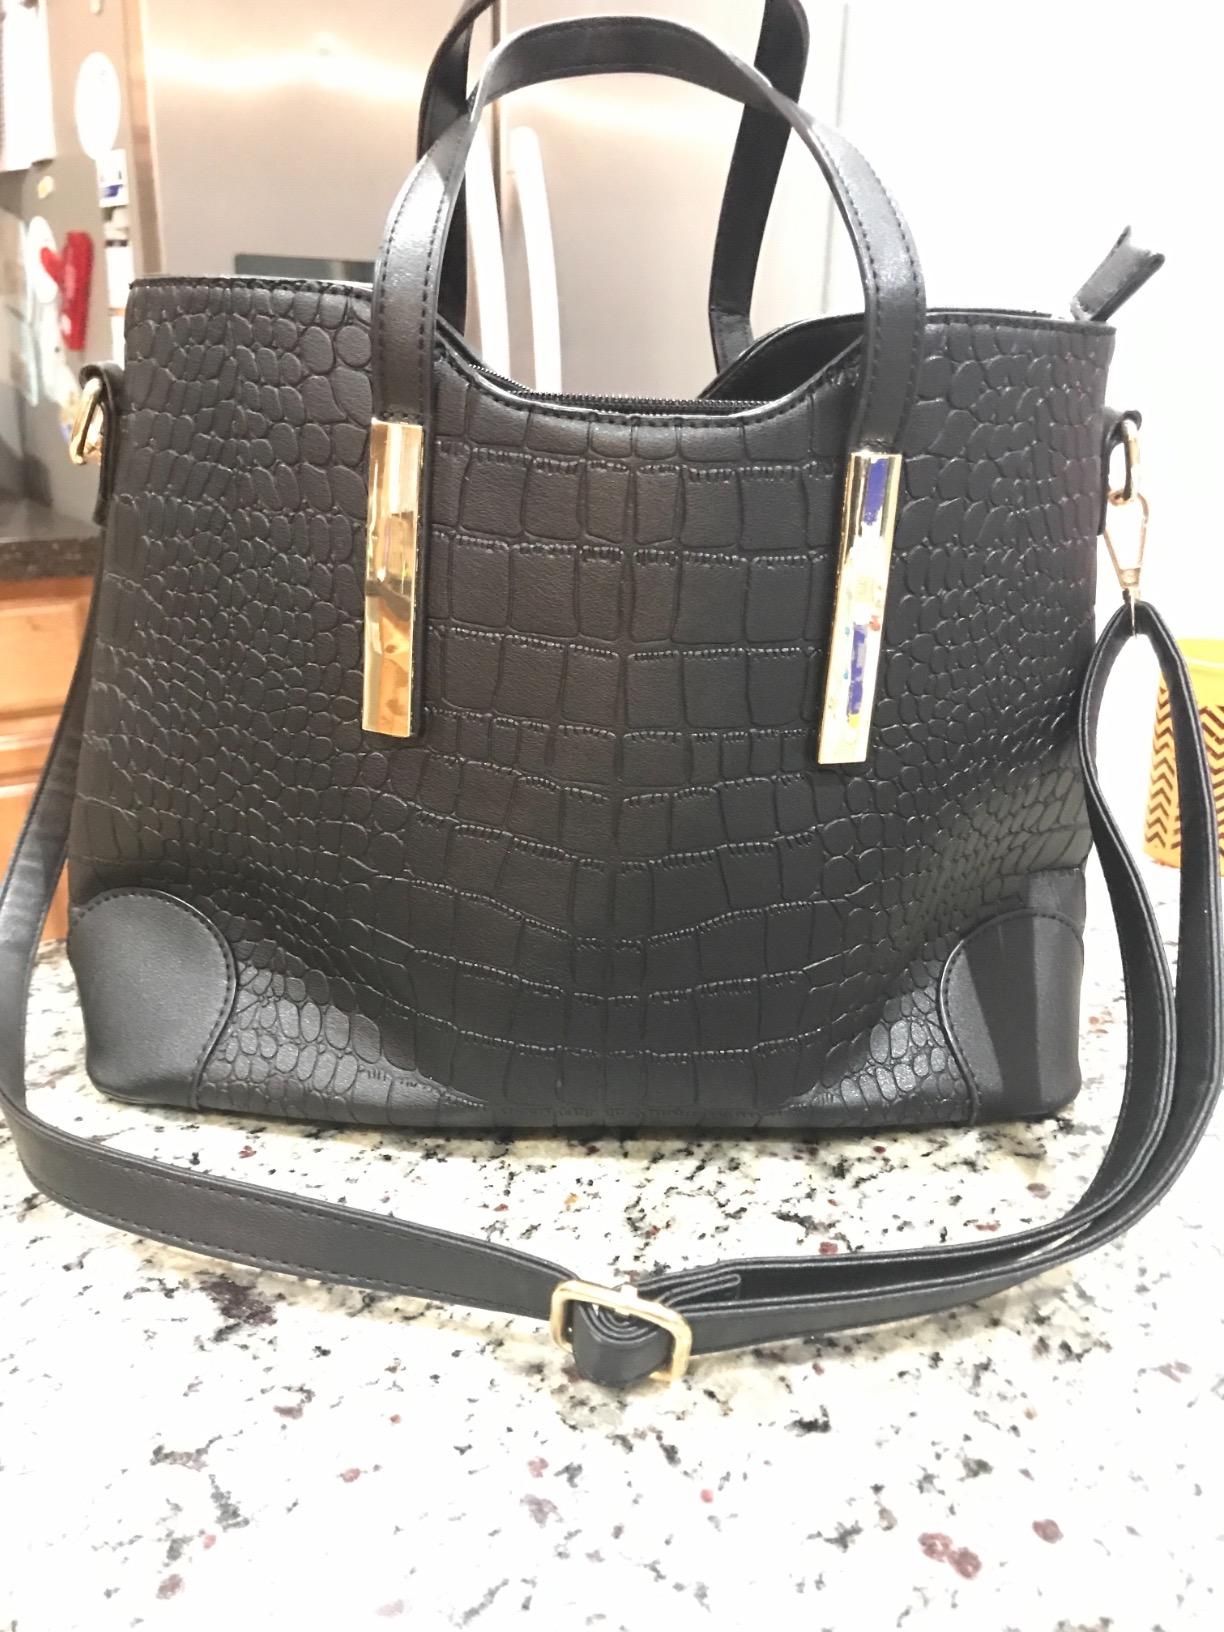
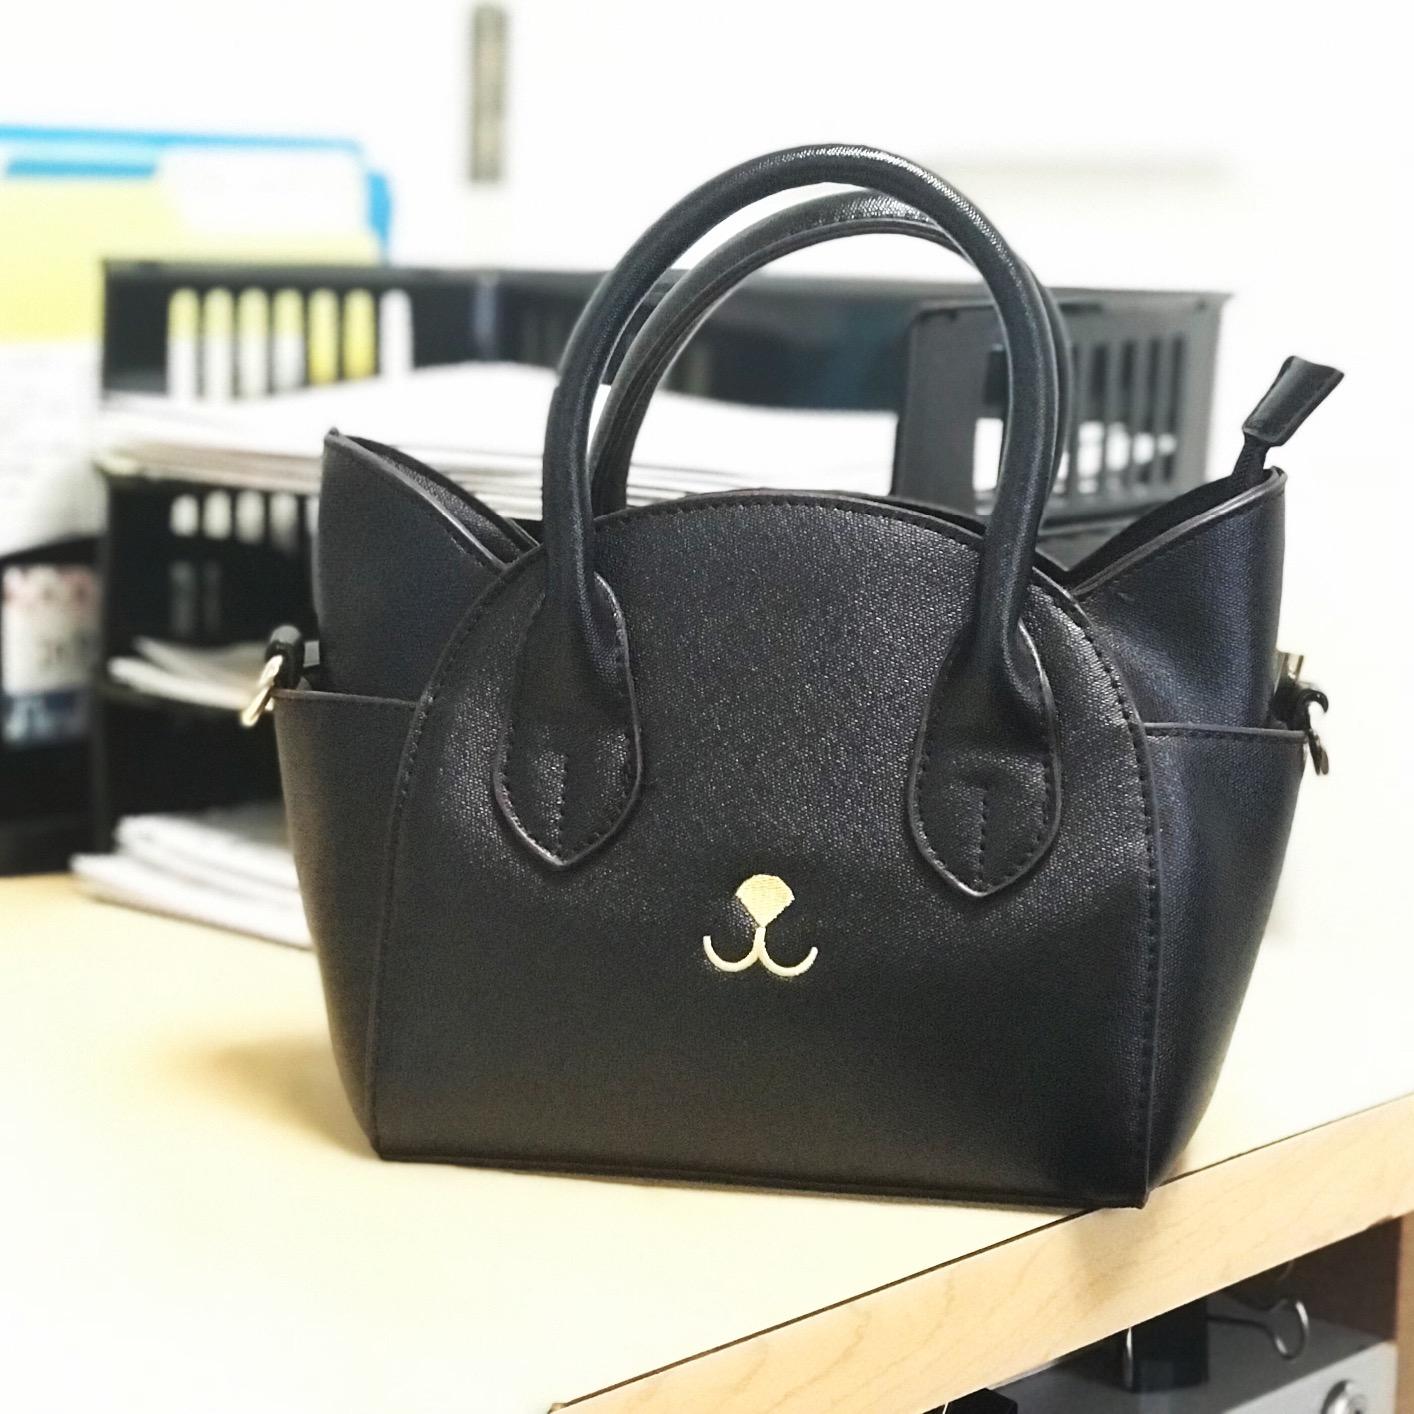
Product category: accessories_handbag
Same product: no